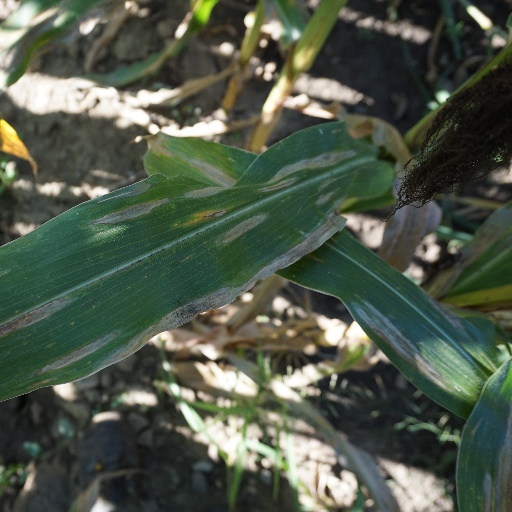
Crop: maize; corn